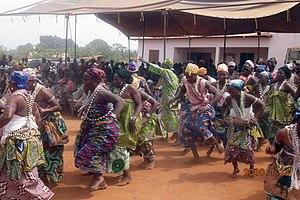
La sortie des adeptes des religions endogènes du Bénin.
Allada est une ville et une commune du sud du Bénin, rattachée au département de l'Atlantique.